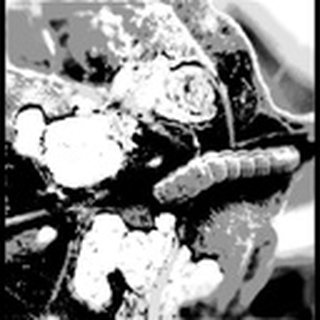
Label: cotton_army_worm